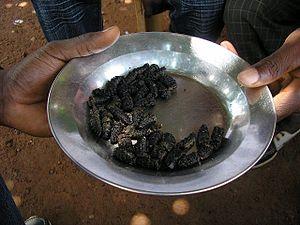
Chenilles grillées
La chenille est la larve des lépidoptères, c'est-à-dire des insectes dont l'imago est appelé papillon. Les larves de certains hyménoptères qui ressemblent beaucoup à celles des lépidoptères sont appelées fausses-chenilles.